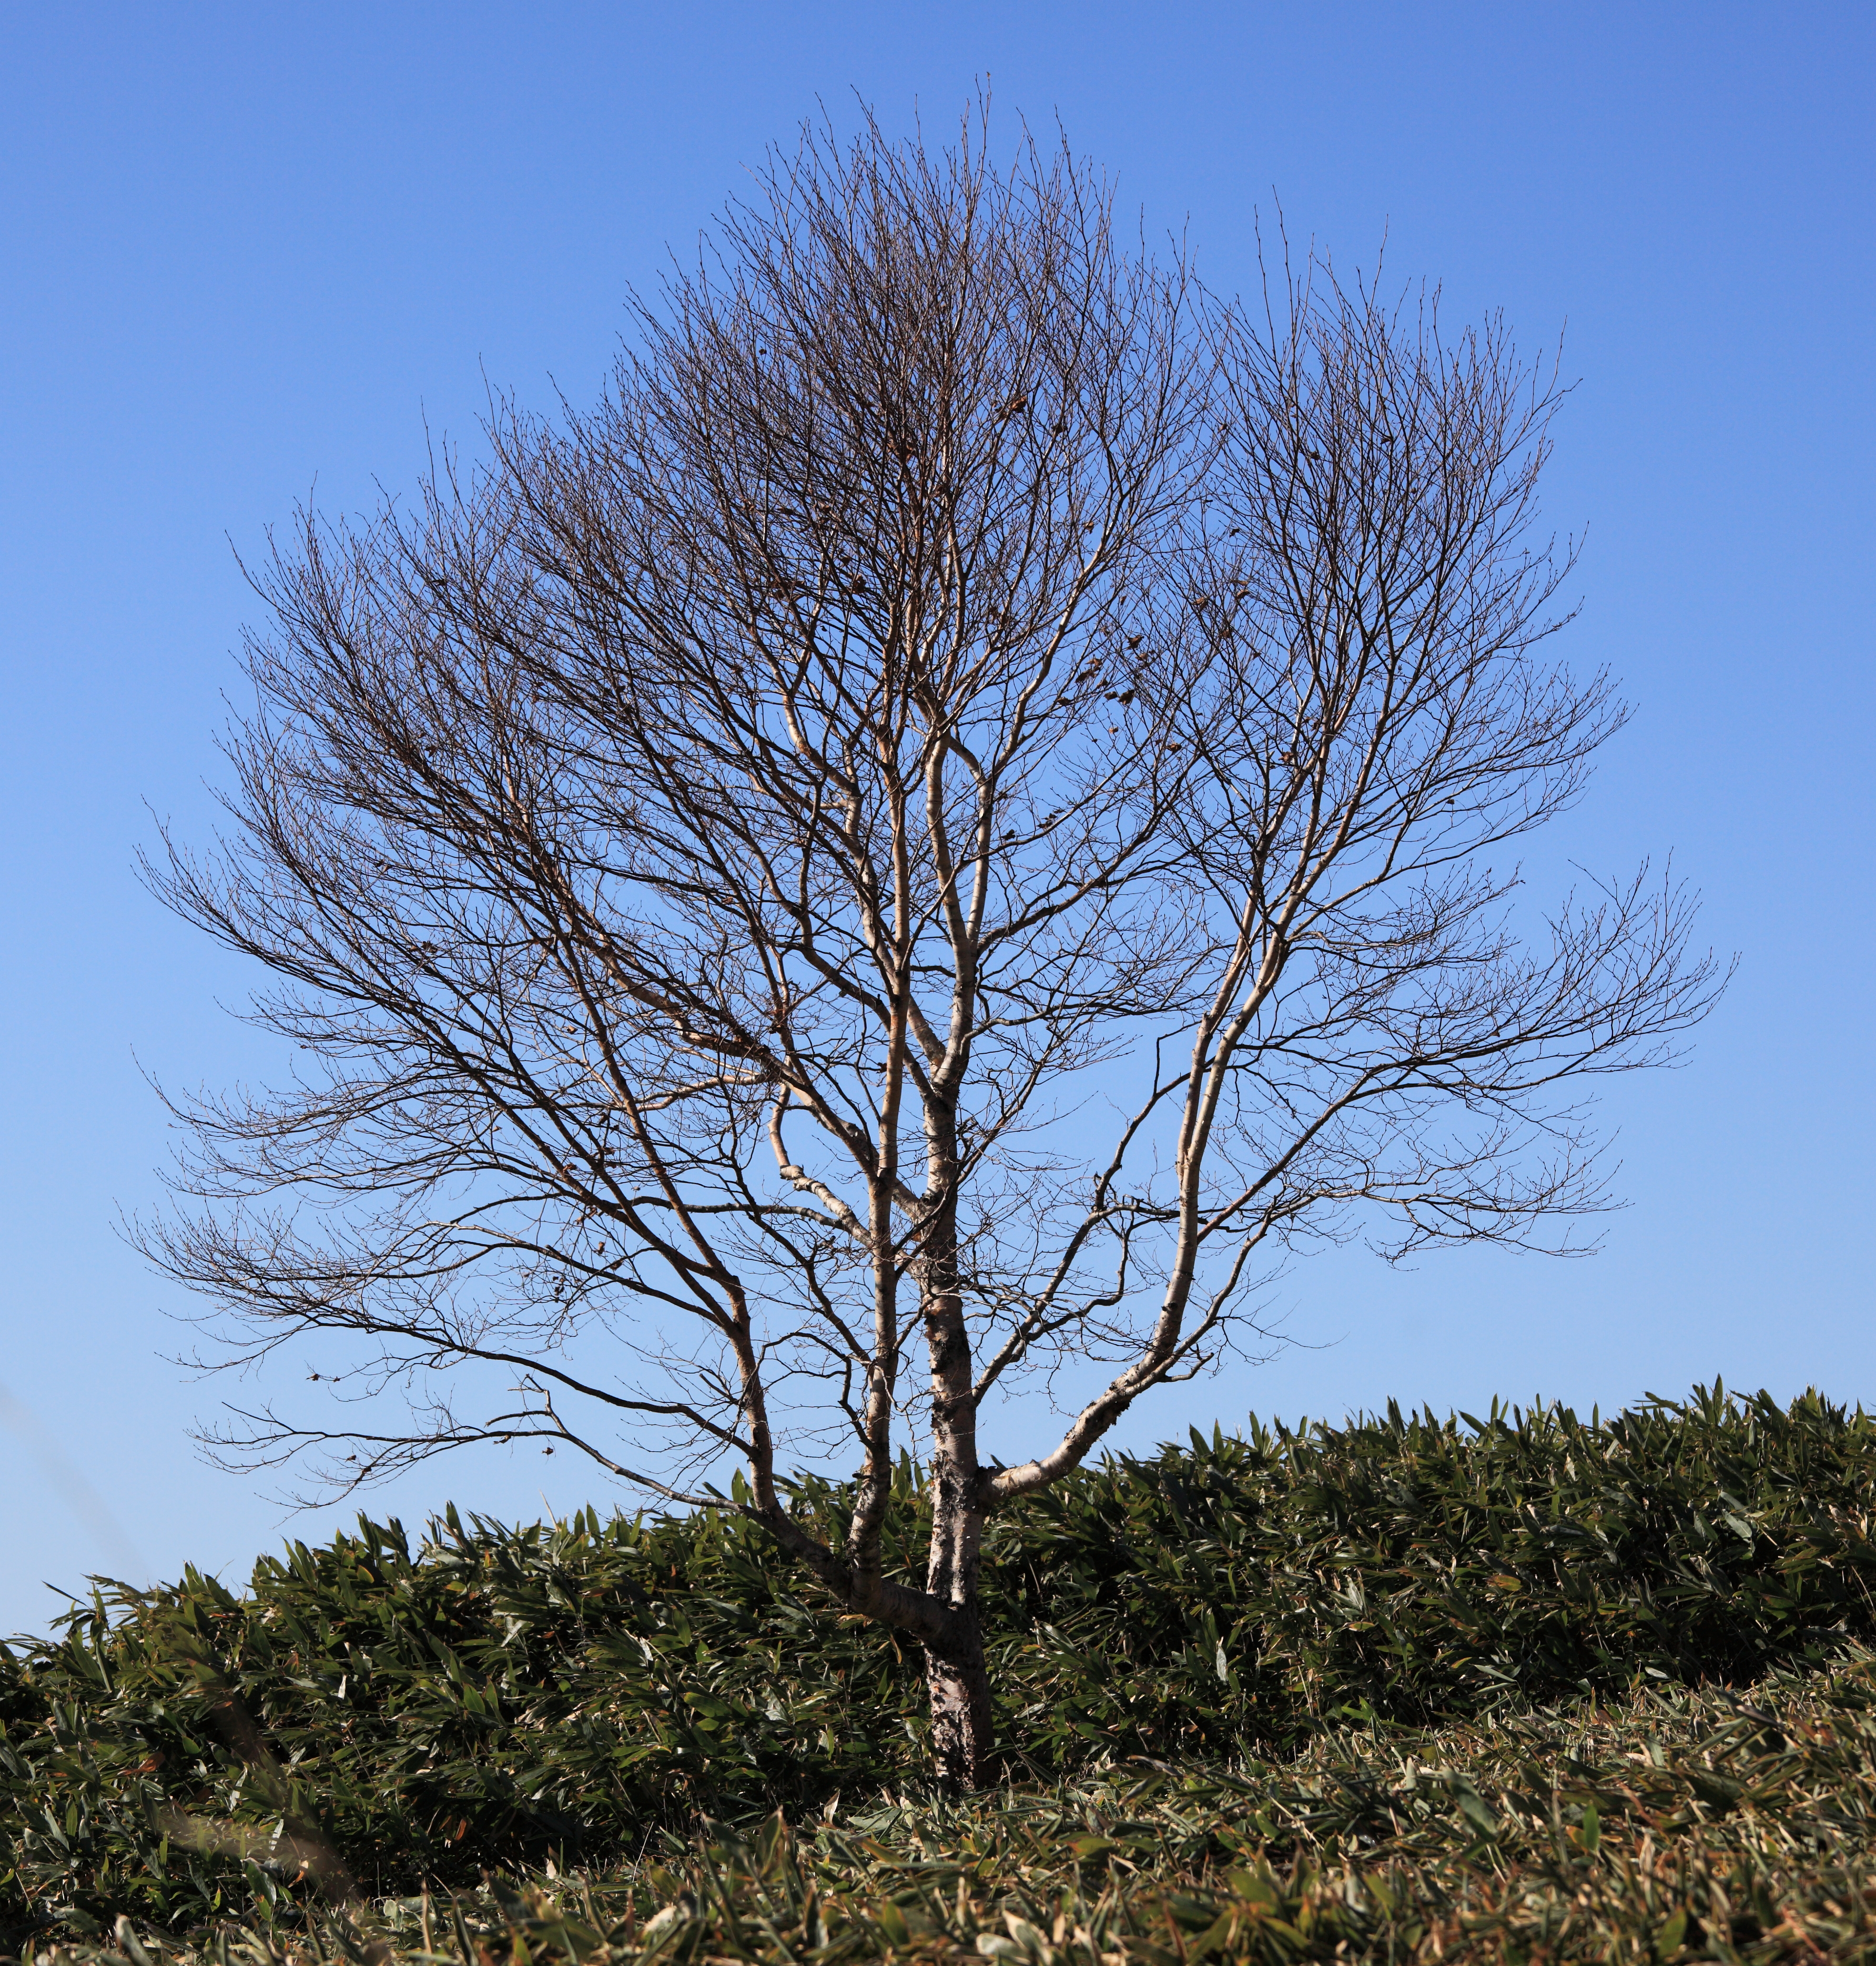
tree, branch, plant, sky, flower, high, birch, 5d, hires, markii, larch, ecosystem, hi, res, resolution, gunma, agatsuma, nozoriko, flowering plant, grass family, woody plant, land plant